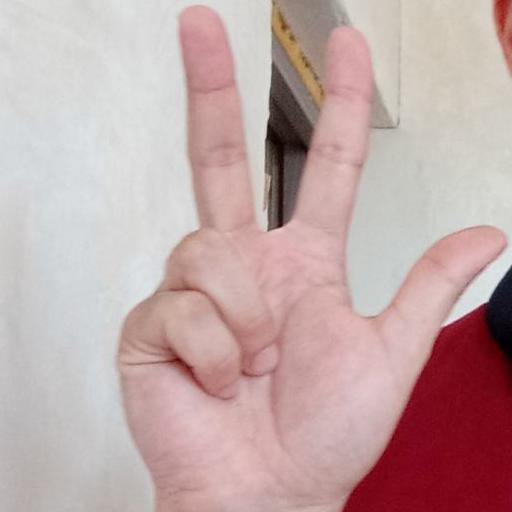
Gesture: three2